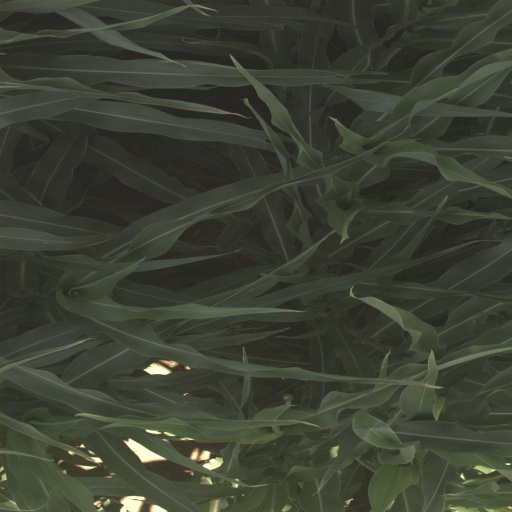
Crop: sorghum